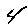
Label: 4